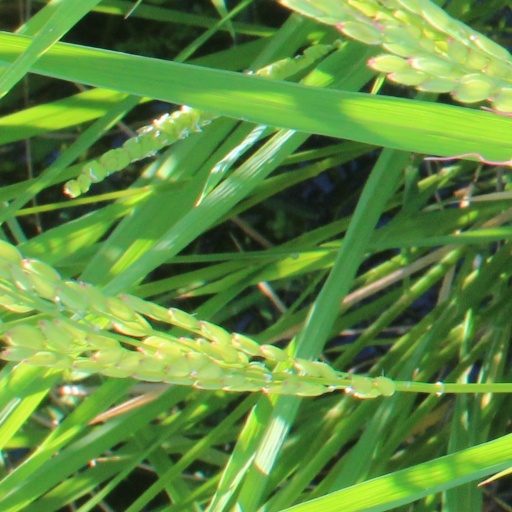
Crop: rice